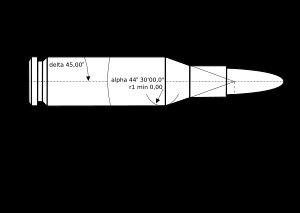
La 14,5 × 114 mm est une cartouche de mitrailleuse lourde et de fusil anti matériel utilisée par l'Union soviétique, le Pacte de Varsovie, la Russie moderne, et d'autres pays.